Maspalomas

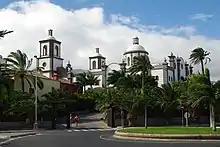
The Lopesan Villa del Conde Hotel features a replica of a church

Unlike the resort-like development model later extended to other locations in the Canary Islands and the Caribbean, Maspalomas has a personality of its own, as it evolved into a fully equipped town much closer to the "tourist" concept of destinations like Palm Springs, California or Palm Beach, Florida. It has a variety of infrastructure and public institutions rarely seen in other tourist areas, including private clinics and two hospitals, local and foreign schooling institutions (Spanish, English and Swedish schools), shopping and convention centres, two casinos, golf courses, sports centres, theme parks and a Summer University (in collaboration with the university of Las Palmas de Gran Canaria, mainly focused on tourism-related activities).